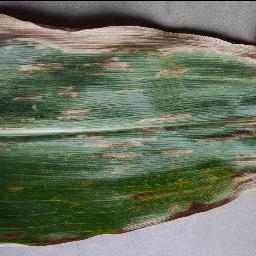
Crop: corn
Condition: (maize)_cercospora_spot_gray_spot